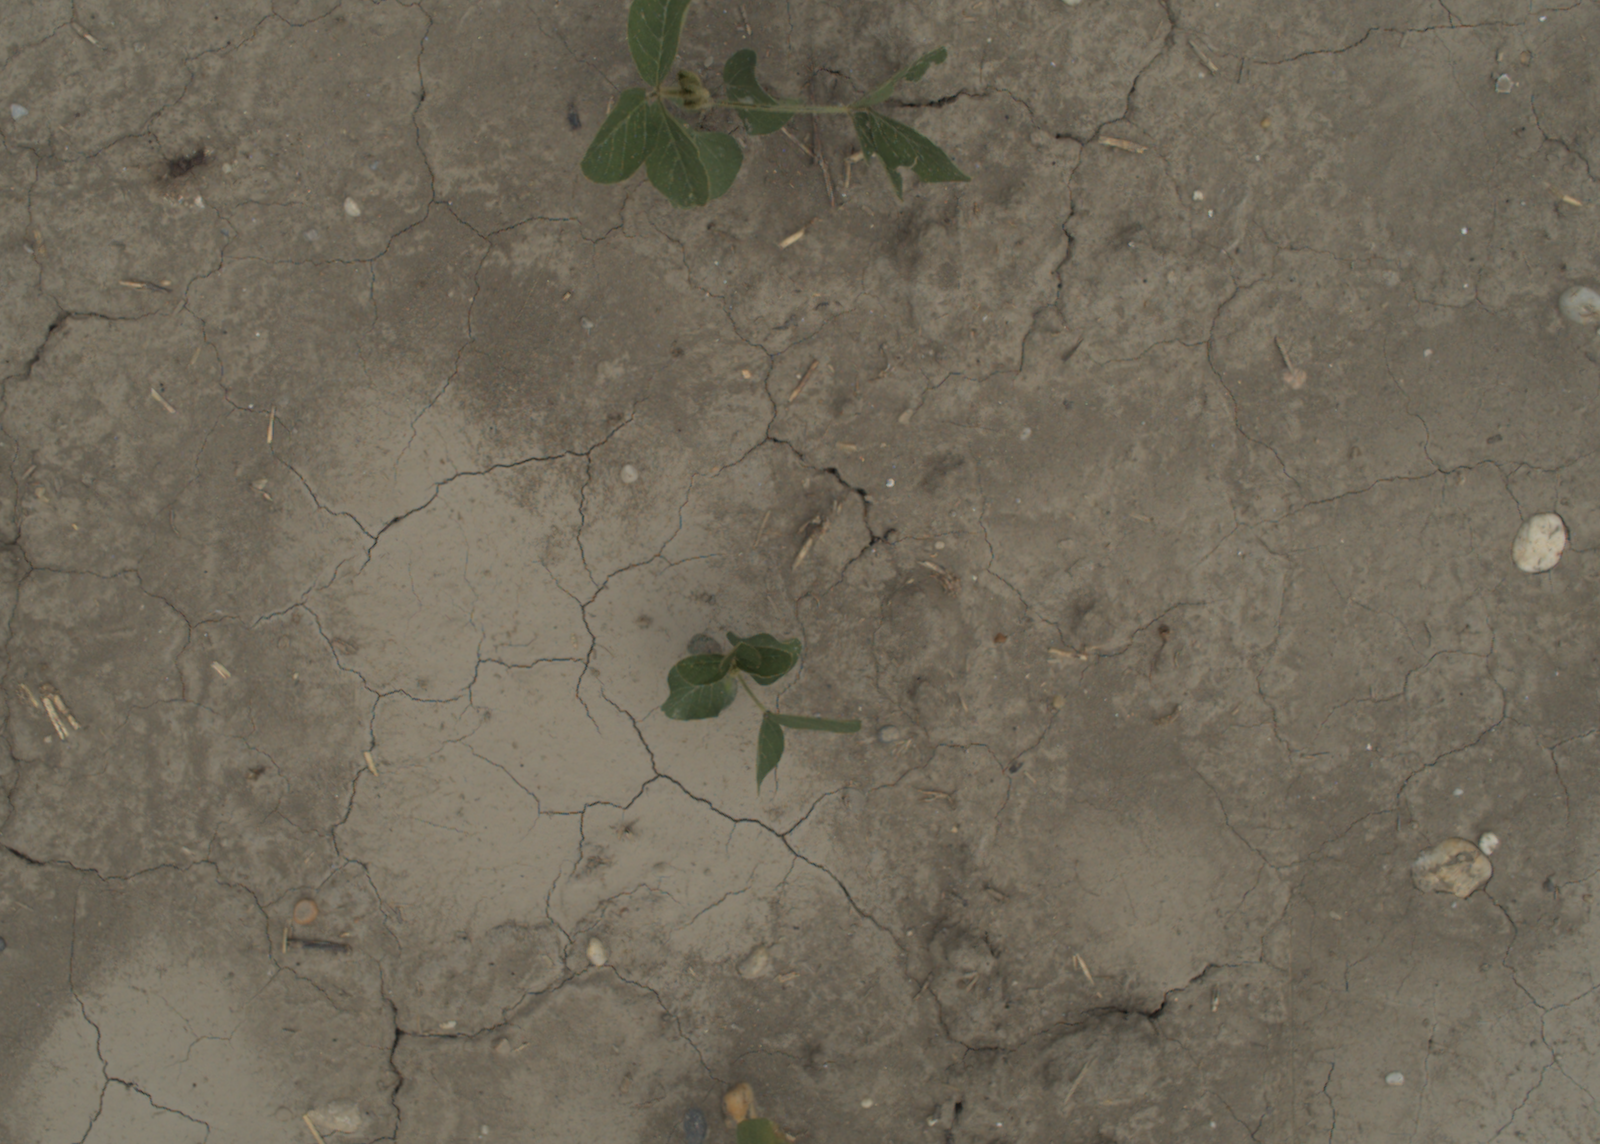
Capture date: 05.07.2021 13:14:21
Weather: cloudy
Wind: medium
Seeding date: 08.06.2021
Plant canopy height (mm): 961